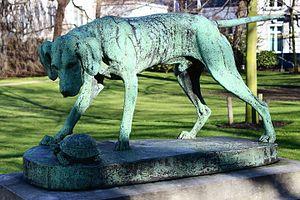
Palais des Académies, rue Ducale, Bruxelles (Belgique). La Surprise, de Jean-Baptiste Van Heffen
Le palais des Académies est un édifice de style néo-classique, situé à l'est de la place des Palais à Bruxelles.